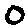
Label: 0